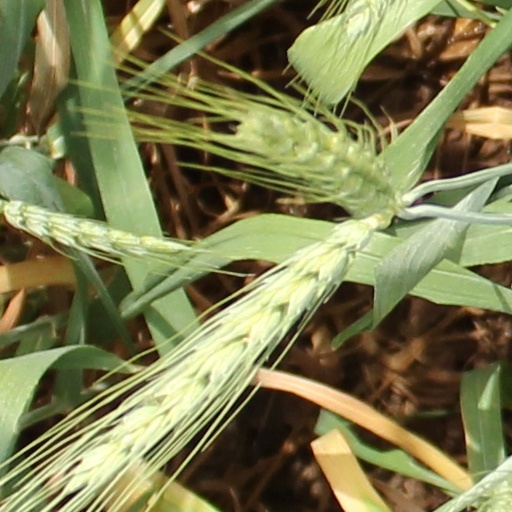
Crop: wheat